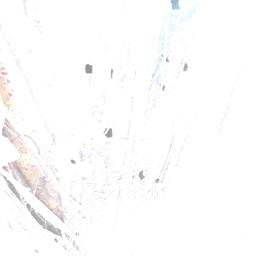
Label: BACTERIAL SOFT ROT